Working Mechanism for Consultation and Coordination on India–China Border Affairs

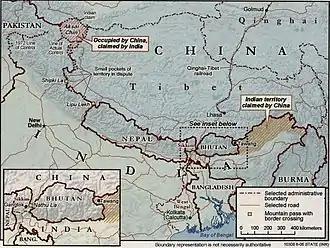
The China–India border, showing two large disputed areas in Aksai Chin and Arunachal Pradesh and several smaller disputes (a map by the CIA)

The Working Mechanism for Consultation and Coordination on India–China Border Affairs (WMCC) was set up through an India–China agreement in January 2012 for improved institutionalised information exchange on border related issues. The mechanism was first suggested by Wen Jiabao in 2010. It was finalised at the 15th round of Special Representative talks in January 2012.